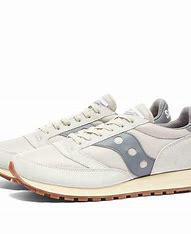
Brand: Saucony
Model: Jazz 81